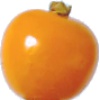
Label: physalis